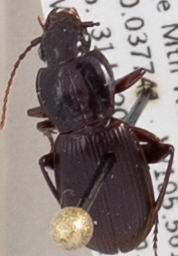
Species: Pterostichus restrictus
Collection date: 2018-07-31
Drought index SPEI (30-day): -0.556
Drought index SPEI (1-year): -0.62
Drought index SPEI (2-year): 0.23